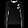
Label: Pullover